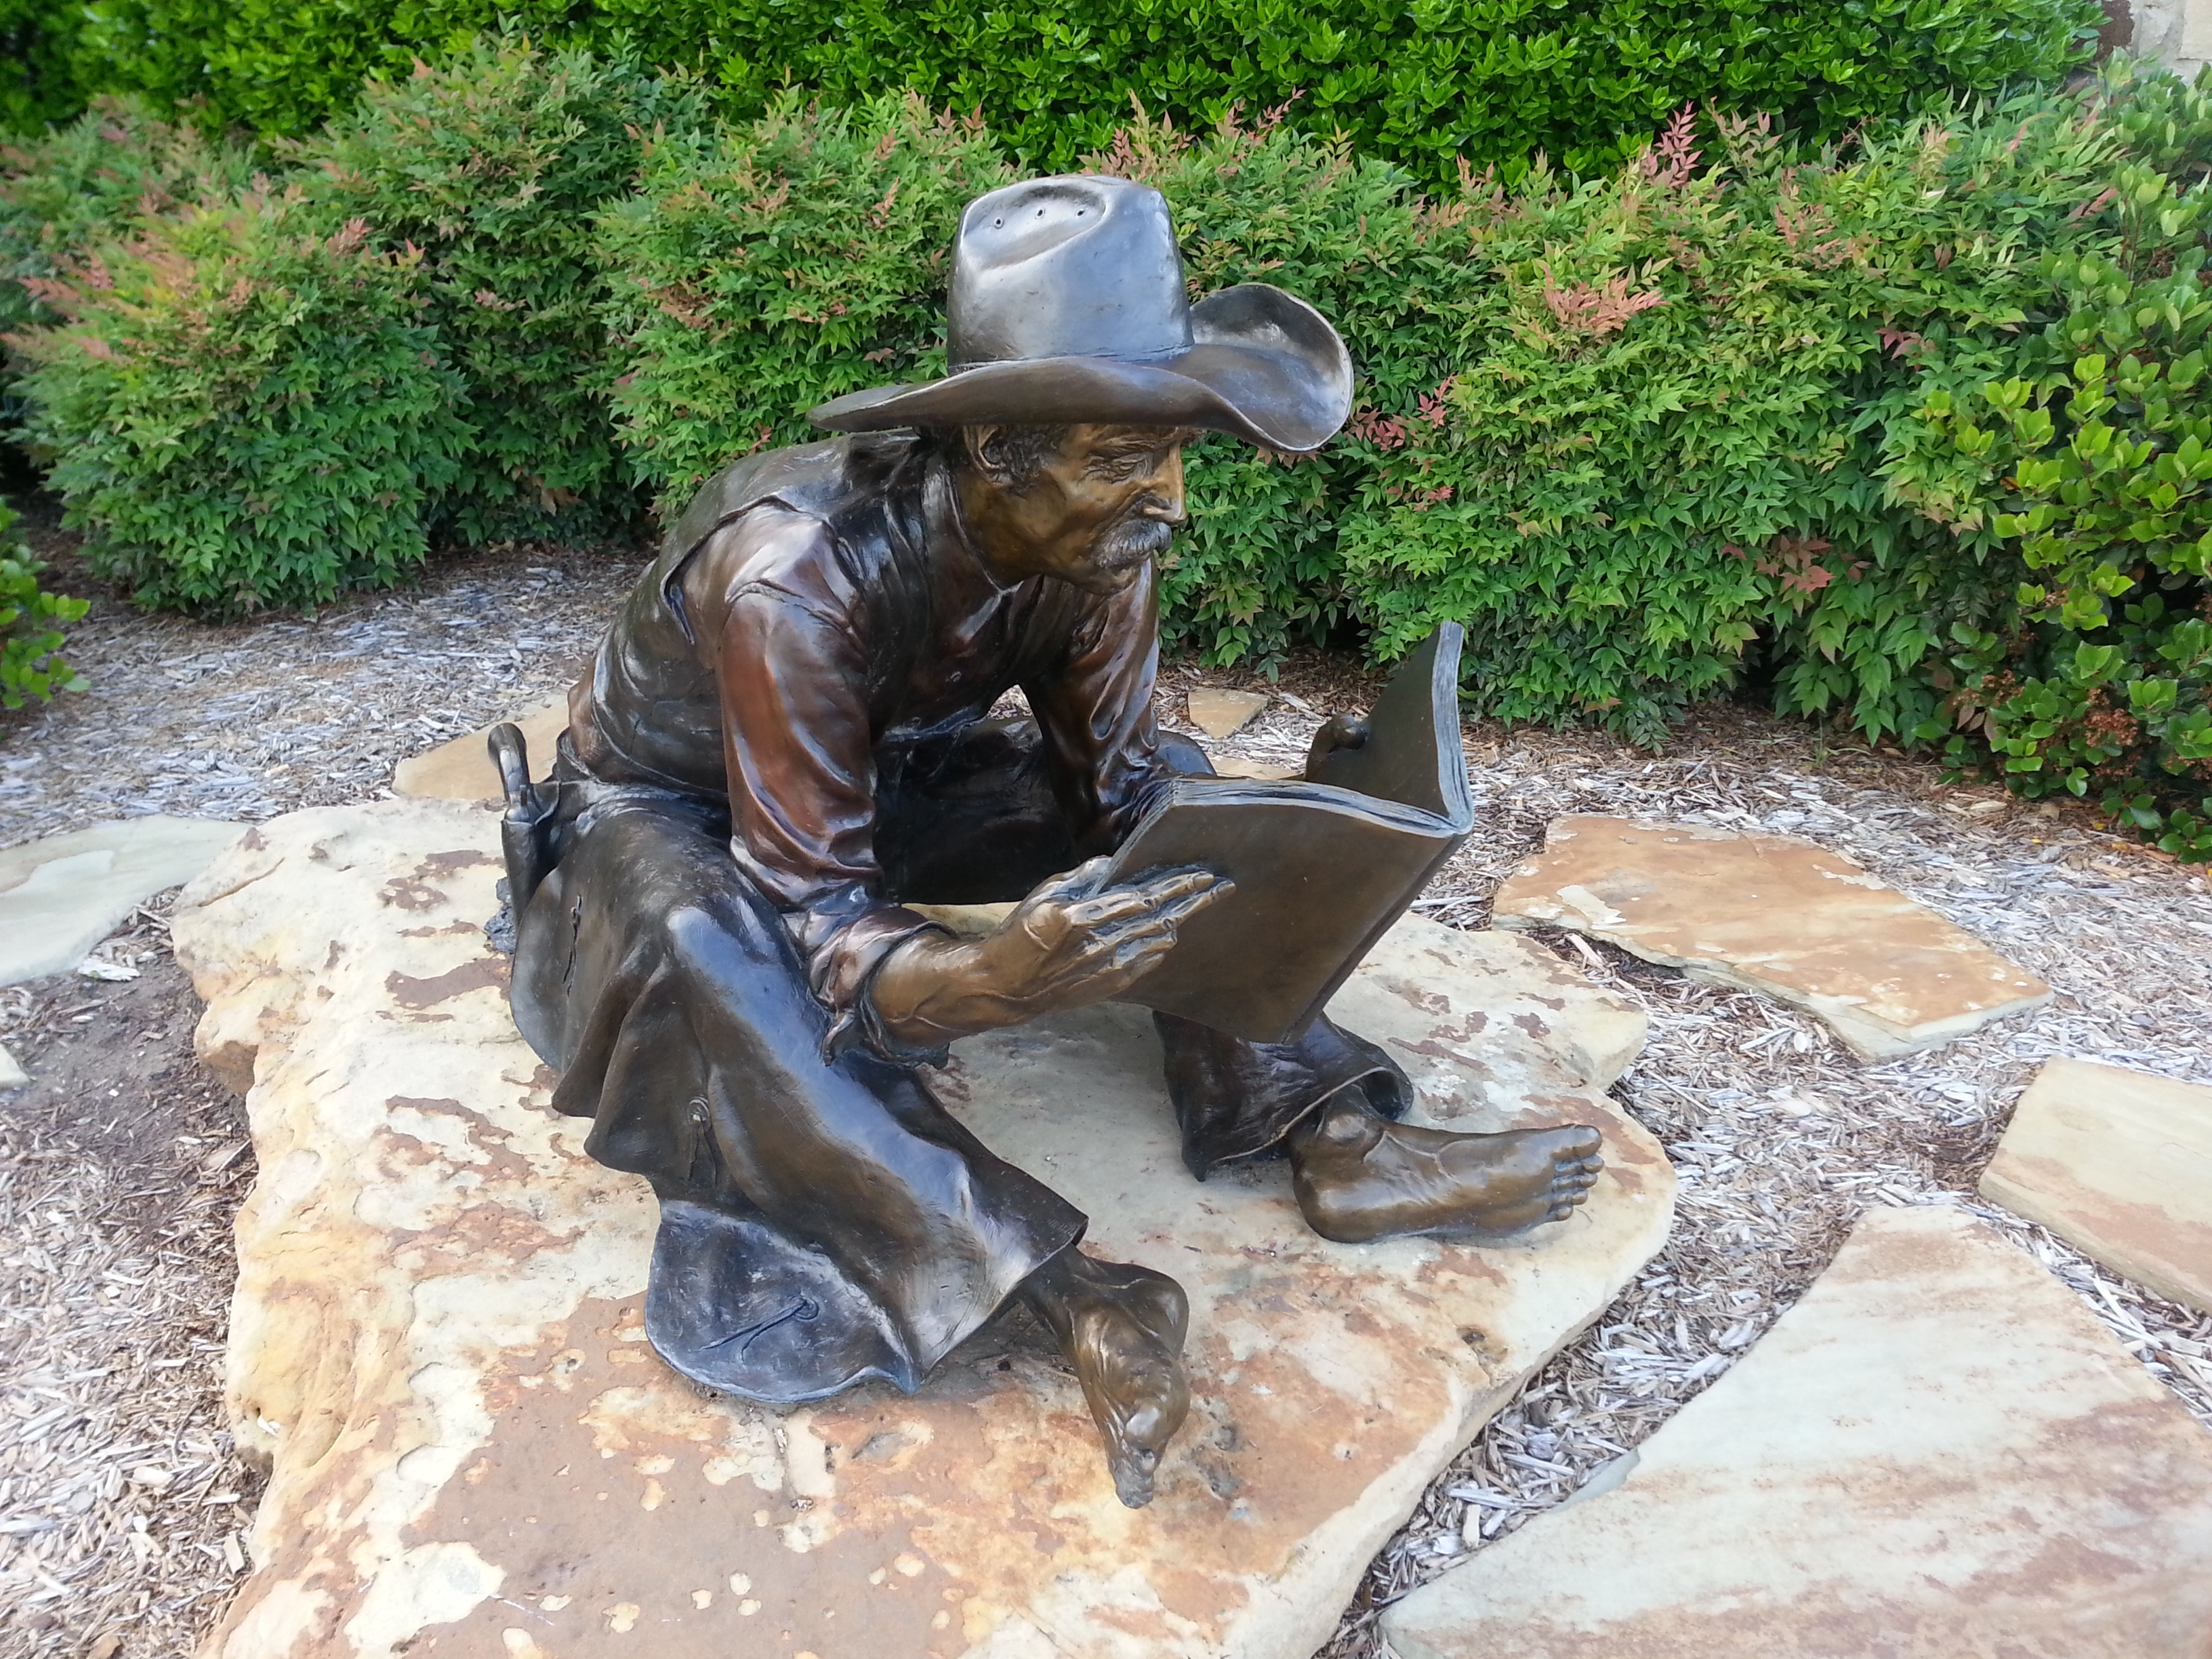
reading, monument, pond, statue, sculpture, library, cowboy, water feature